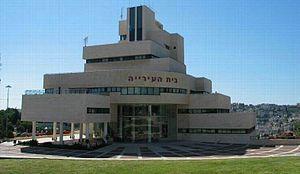
Nof HaGalil, anciennement Nazareth Illit est une ville au nord d'Israël situé près de la ville arabe Nazareth. Sa population est composée pour la plupart d'habitants d'origine juive.